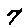
Label: 7